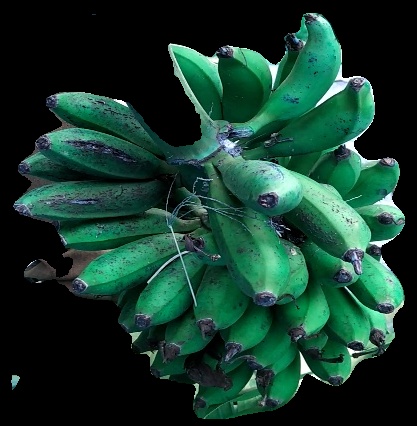
Variety: rasbale
Grade: grade3